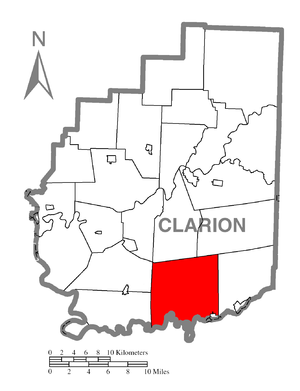
Porter Township est un township, situé au sud du comté de Clarion, aux États-Unis. En 2010, il comptait une population de 1 348 habitants.